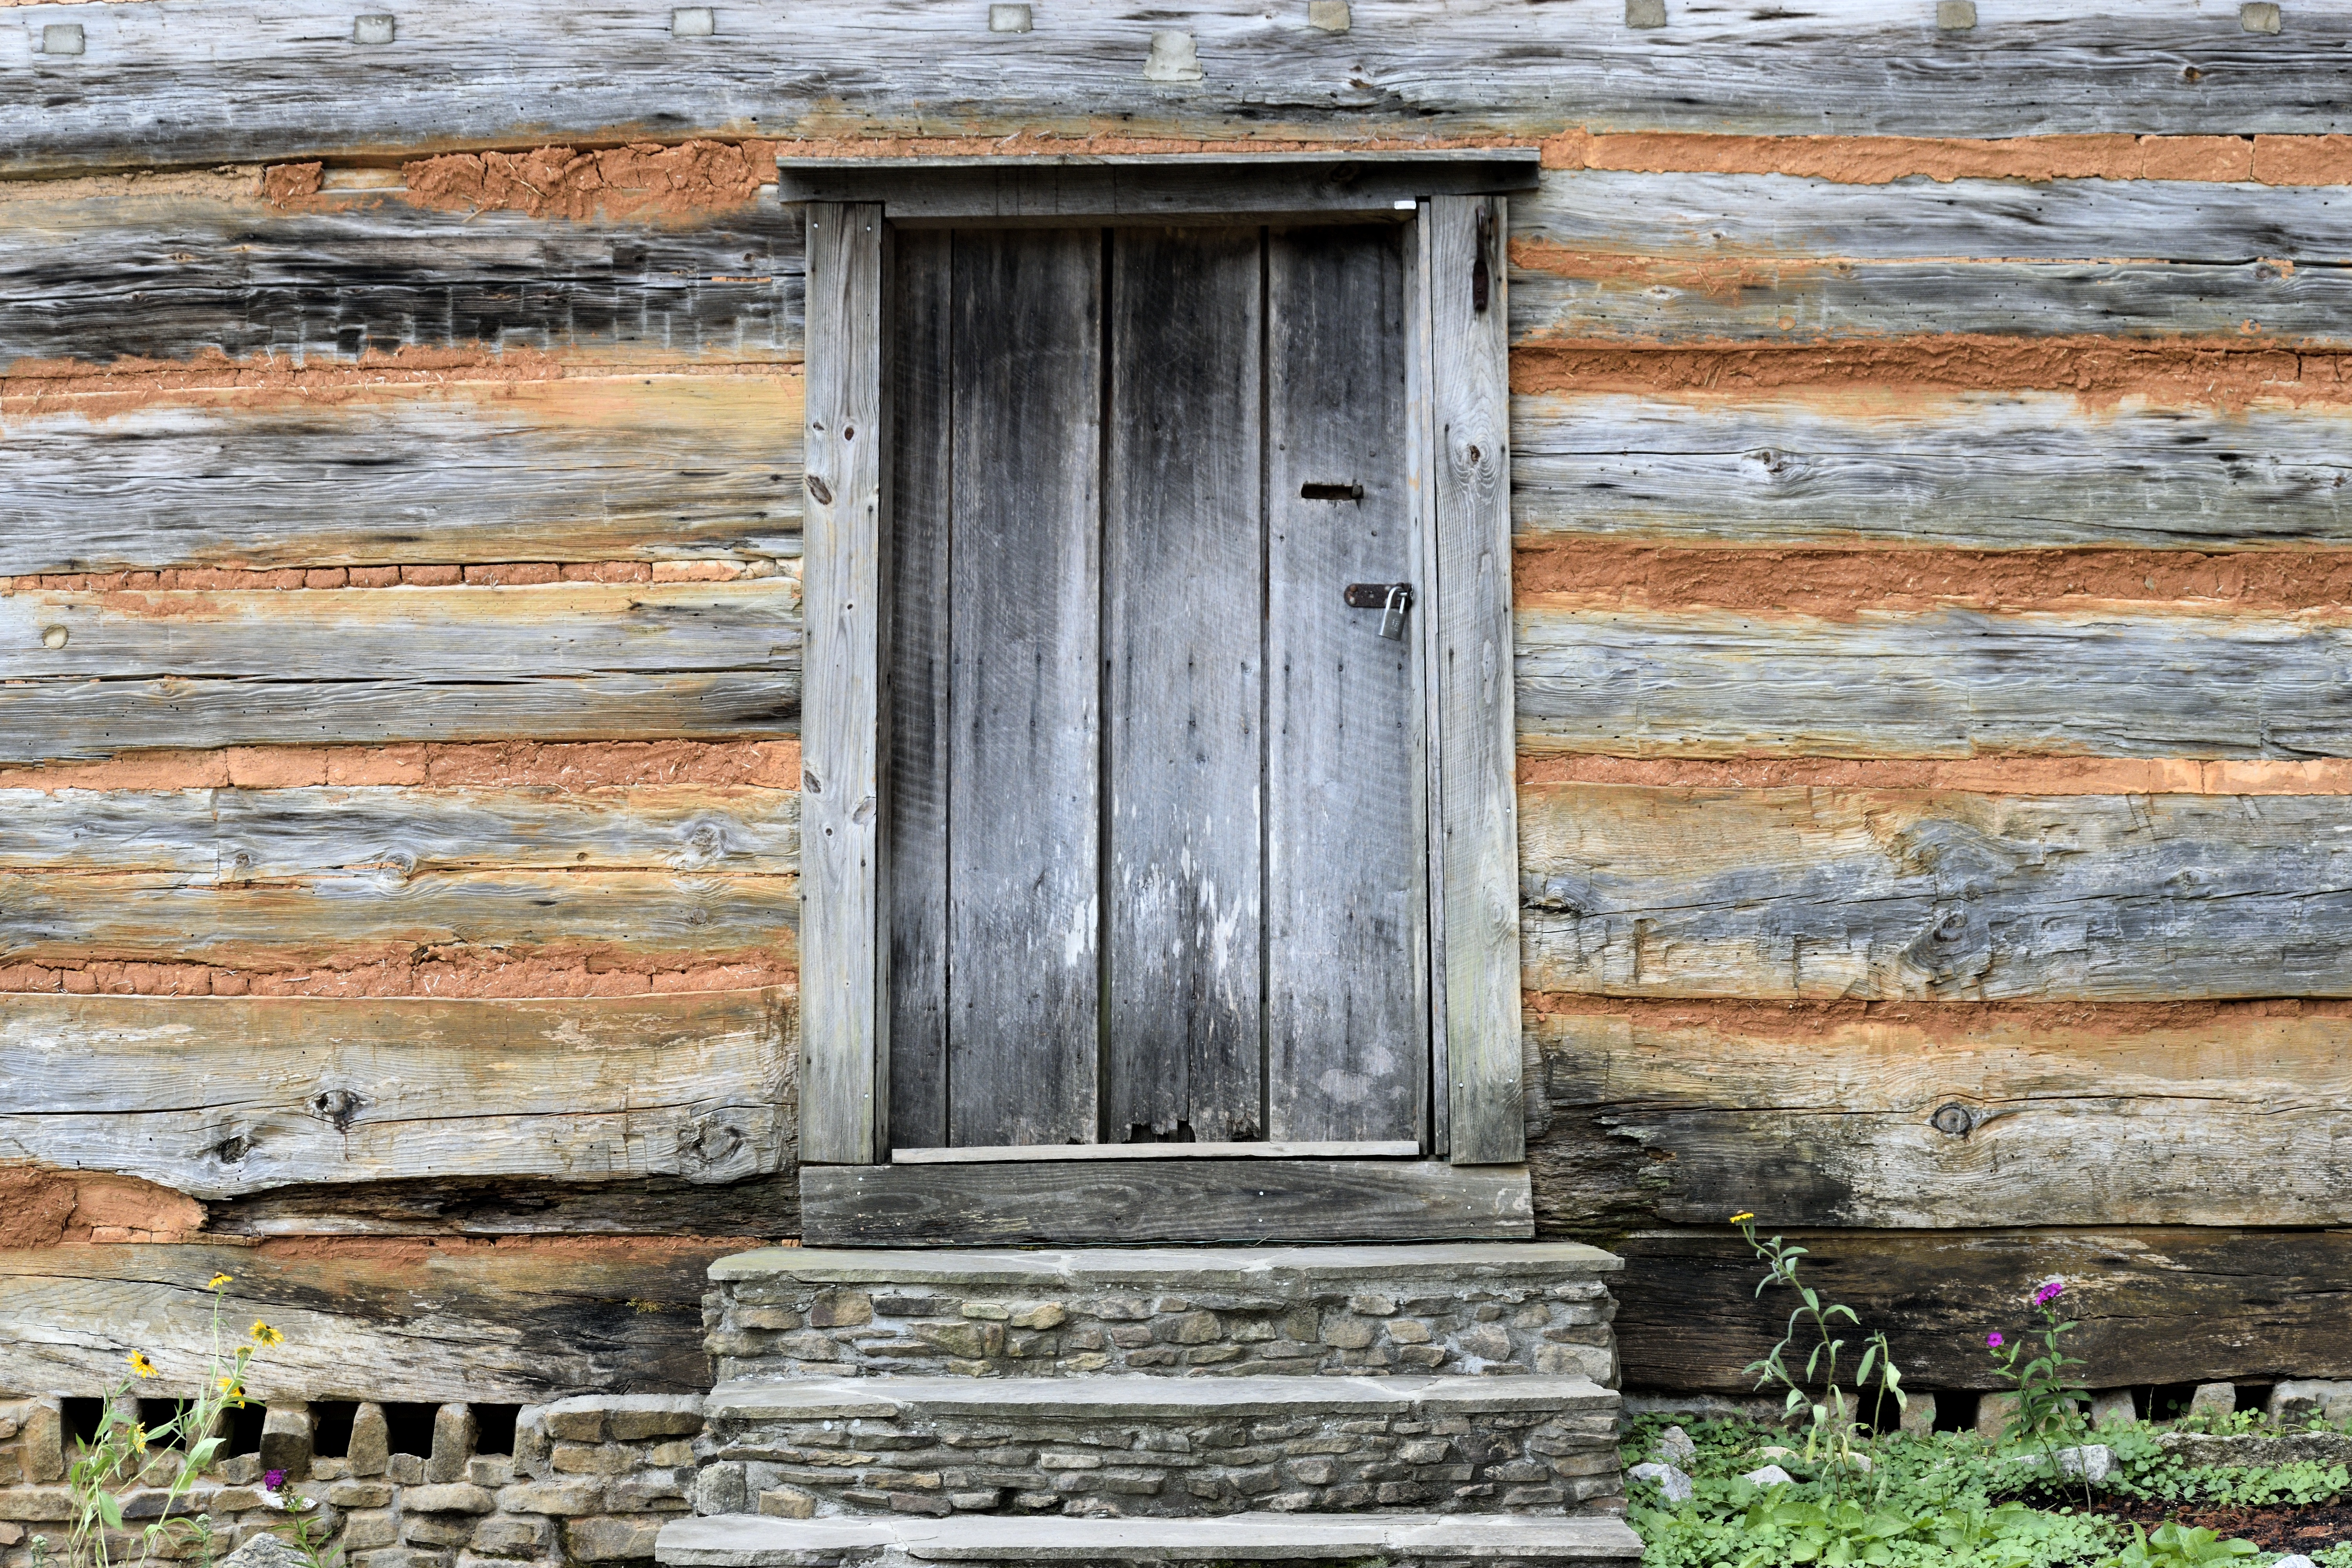
rock, grungy, architecture, wood, vintage, antique, retro, house, texture, window, building, old, wall, steps, grunge, exterior, stone wall, historic, brick, door, doorway, background, wooden, log cabin, backdrop, old wall